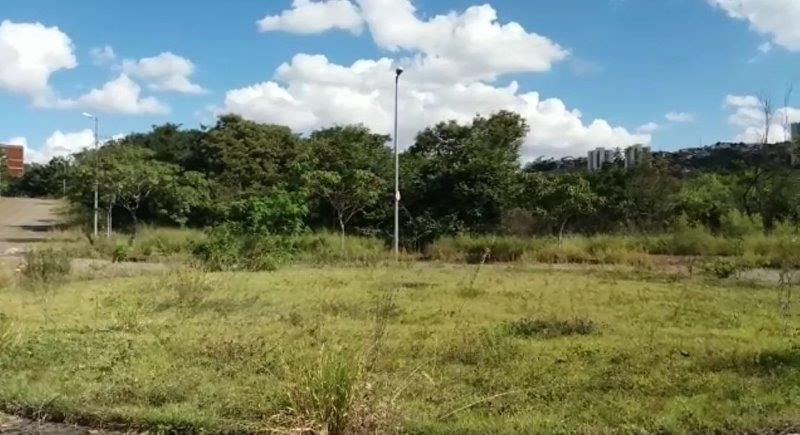
Fire: no
Smoke: no